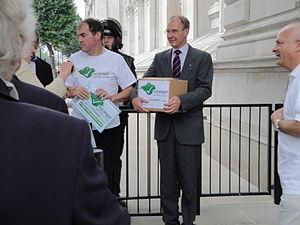
Cette liste présente les 650 membres de la 55ᵉ législature de la Chambre des communes du Royaume-Uni au moment de leur élection le 6 mai 2010 lors des élections générales britanniques de 2010. Elle présente les élus par circonscriptions.